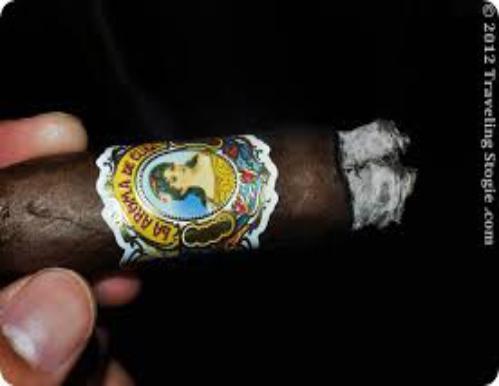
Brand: Aroma de San Andres
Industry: Necessities